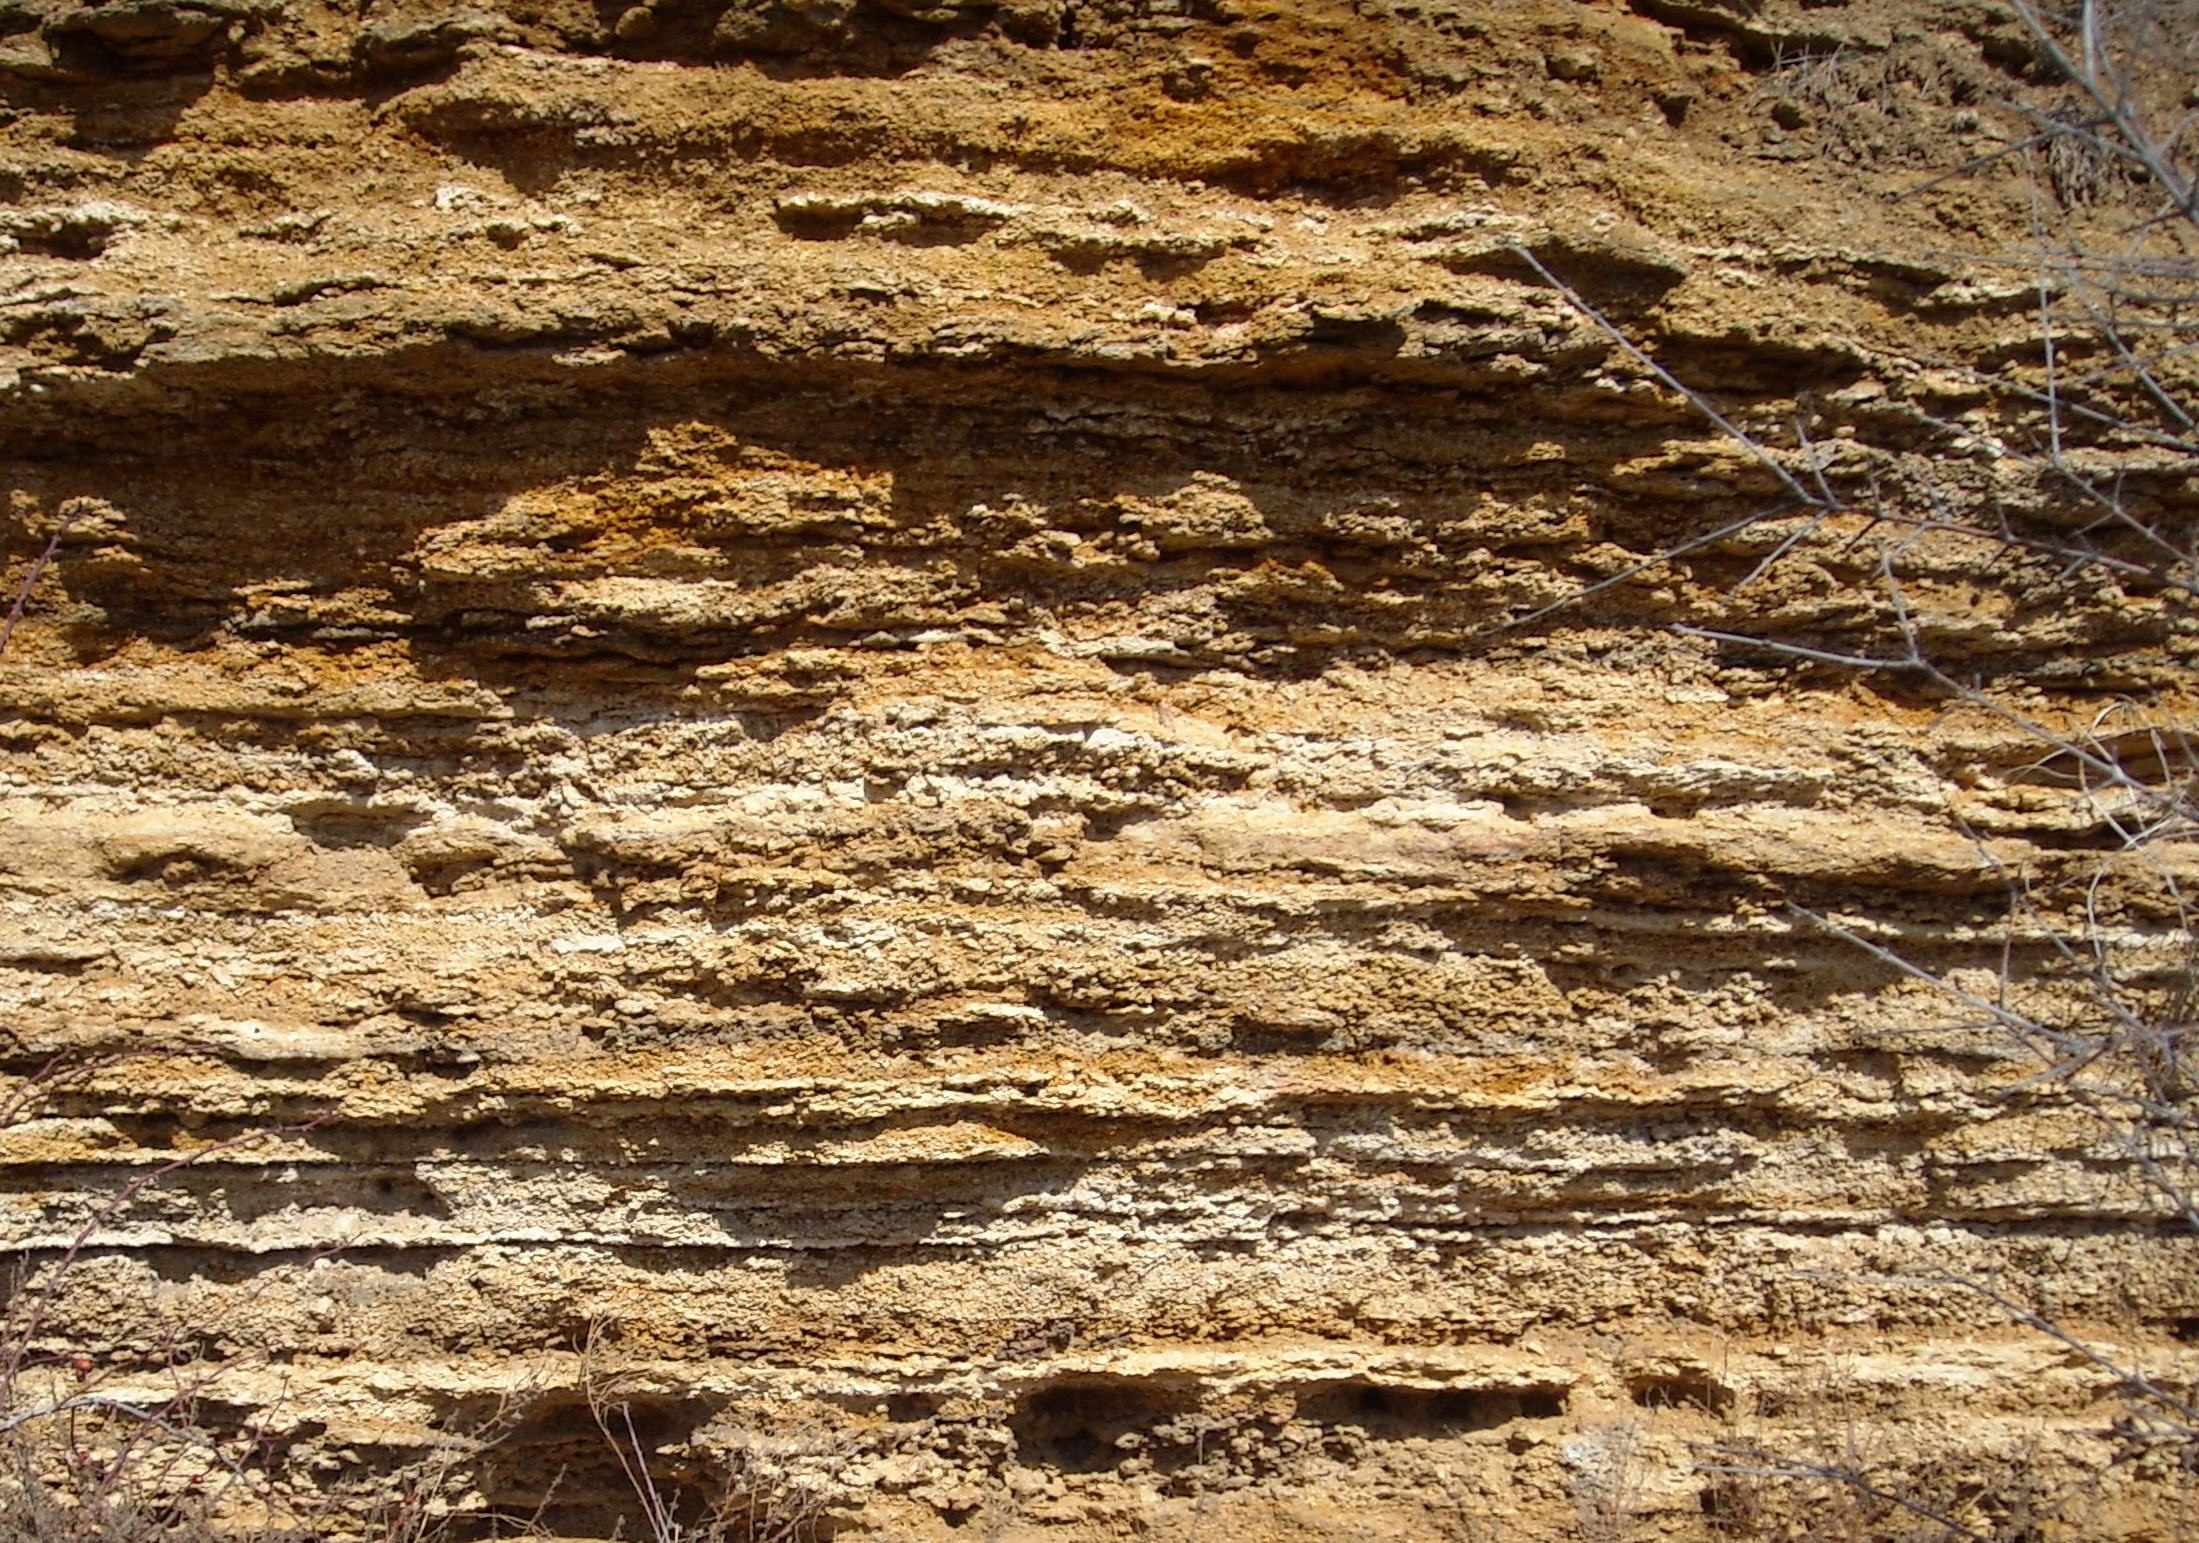
sand, rock, wood, texture, formation, soil, terrain, material, geology, outcrop, wadi, bedrock, ancient history